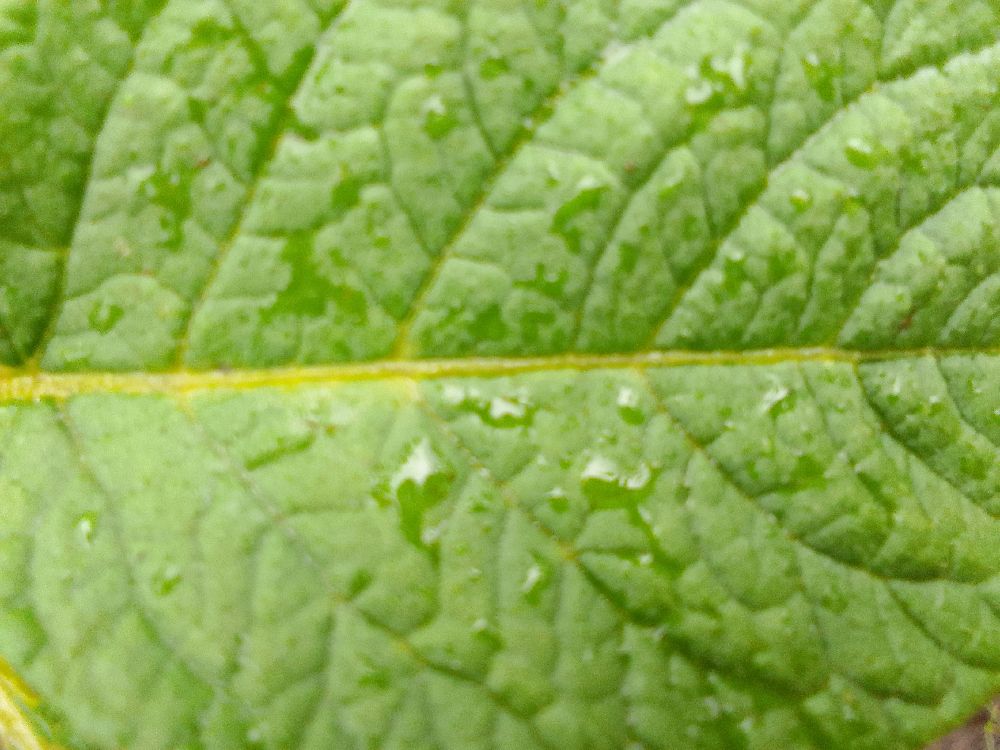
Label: Healthy